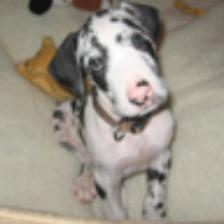
Label: NonHuman